Parangalitsa Peak

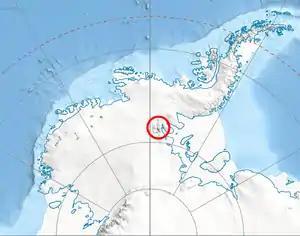
Location of Sentinel Range in Western Antarctica.

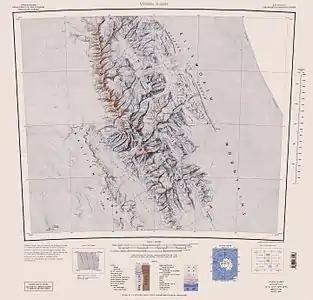
Sentinel Range map.

Parangalitsa Peak is the rocky peak rising to 3037 m to form the south extremity of Veregava Ridge on the east side of Sentinel Range in Ellsworth Mountains, Antarctica. It is surmounting Dater Glacier to the west and its tributary Hansen Glacier to the east.